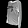
Label: Pullover